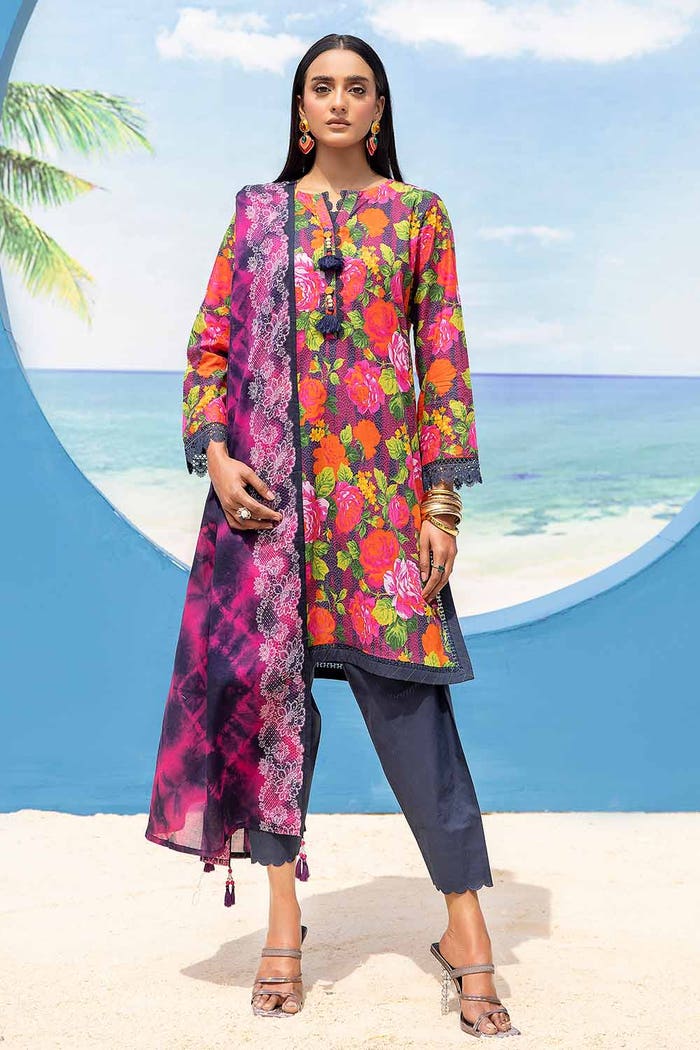
multi karigari suit